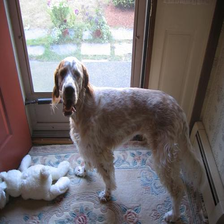
Species: dog
Breed: english setter